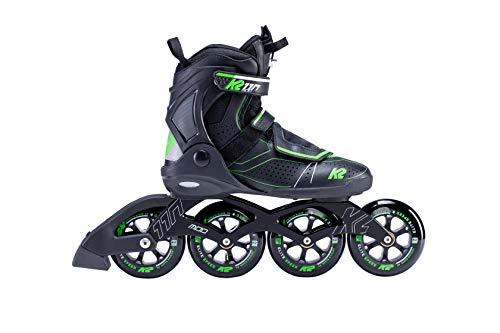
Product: K2 Skate Men's MOD 110 Inline Skate
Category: Sports & Outdoors | Outdoor Recreation | Skates, Skateboards & Scooters | Inline & Roller Skating | Inline Skates
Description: Great Condition.
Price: $329.14
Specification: Product Dimensions:         24.4 x 15 x 5.4 inches    |Shipping Weight: 39.1 pounds (View shipping rates and policies)|ASIN: B07Y2R87QM|Item model number: I200202701